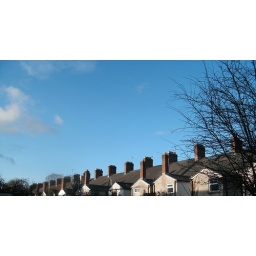
Just couldn't resist this blue sky punctuated by the chimneys